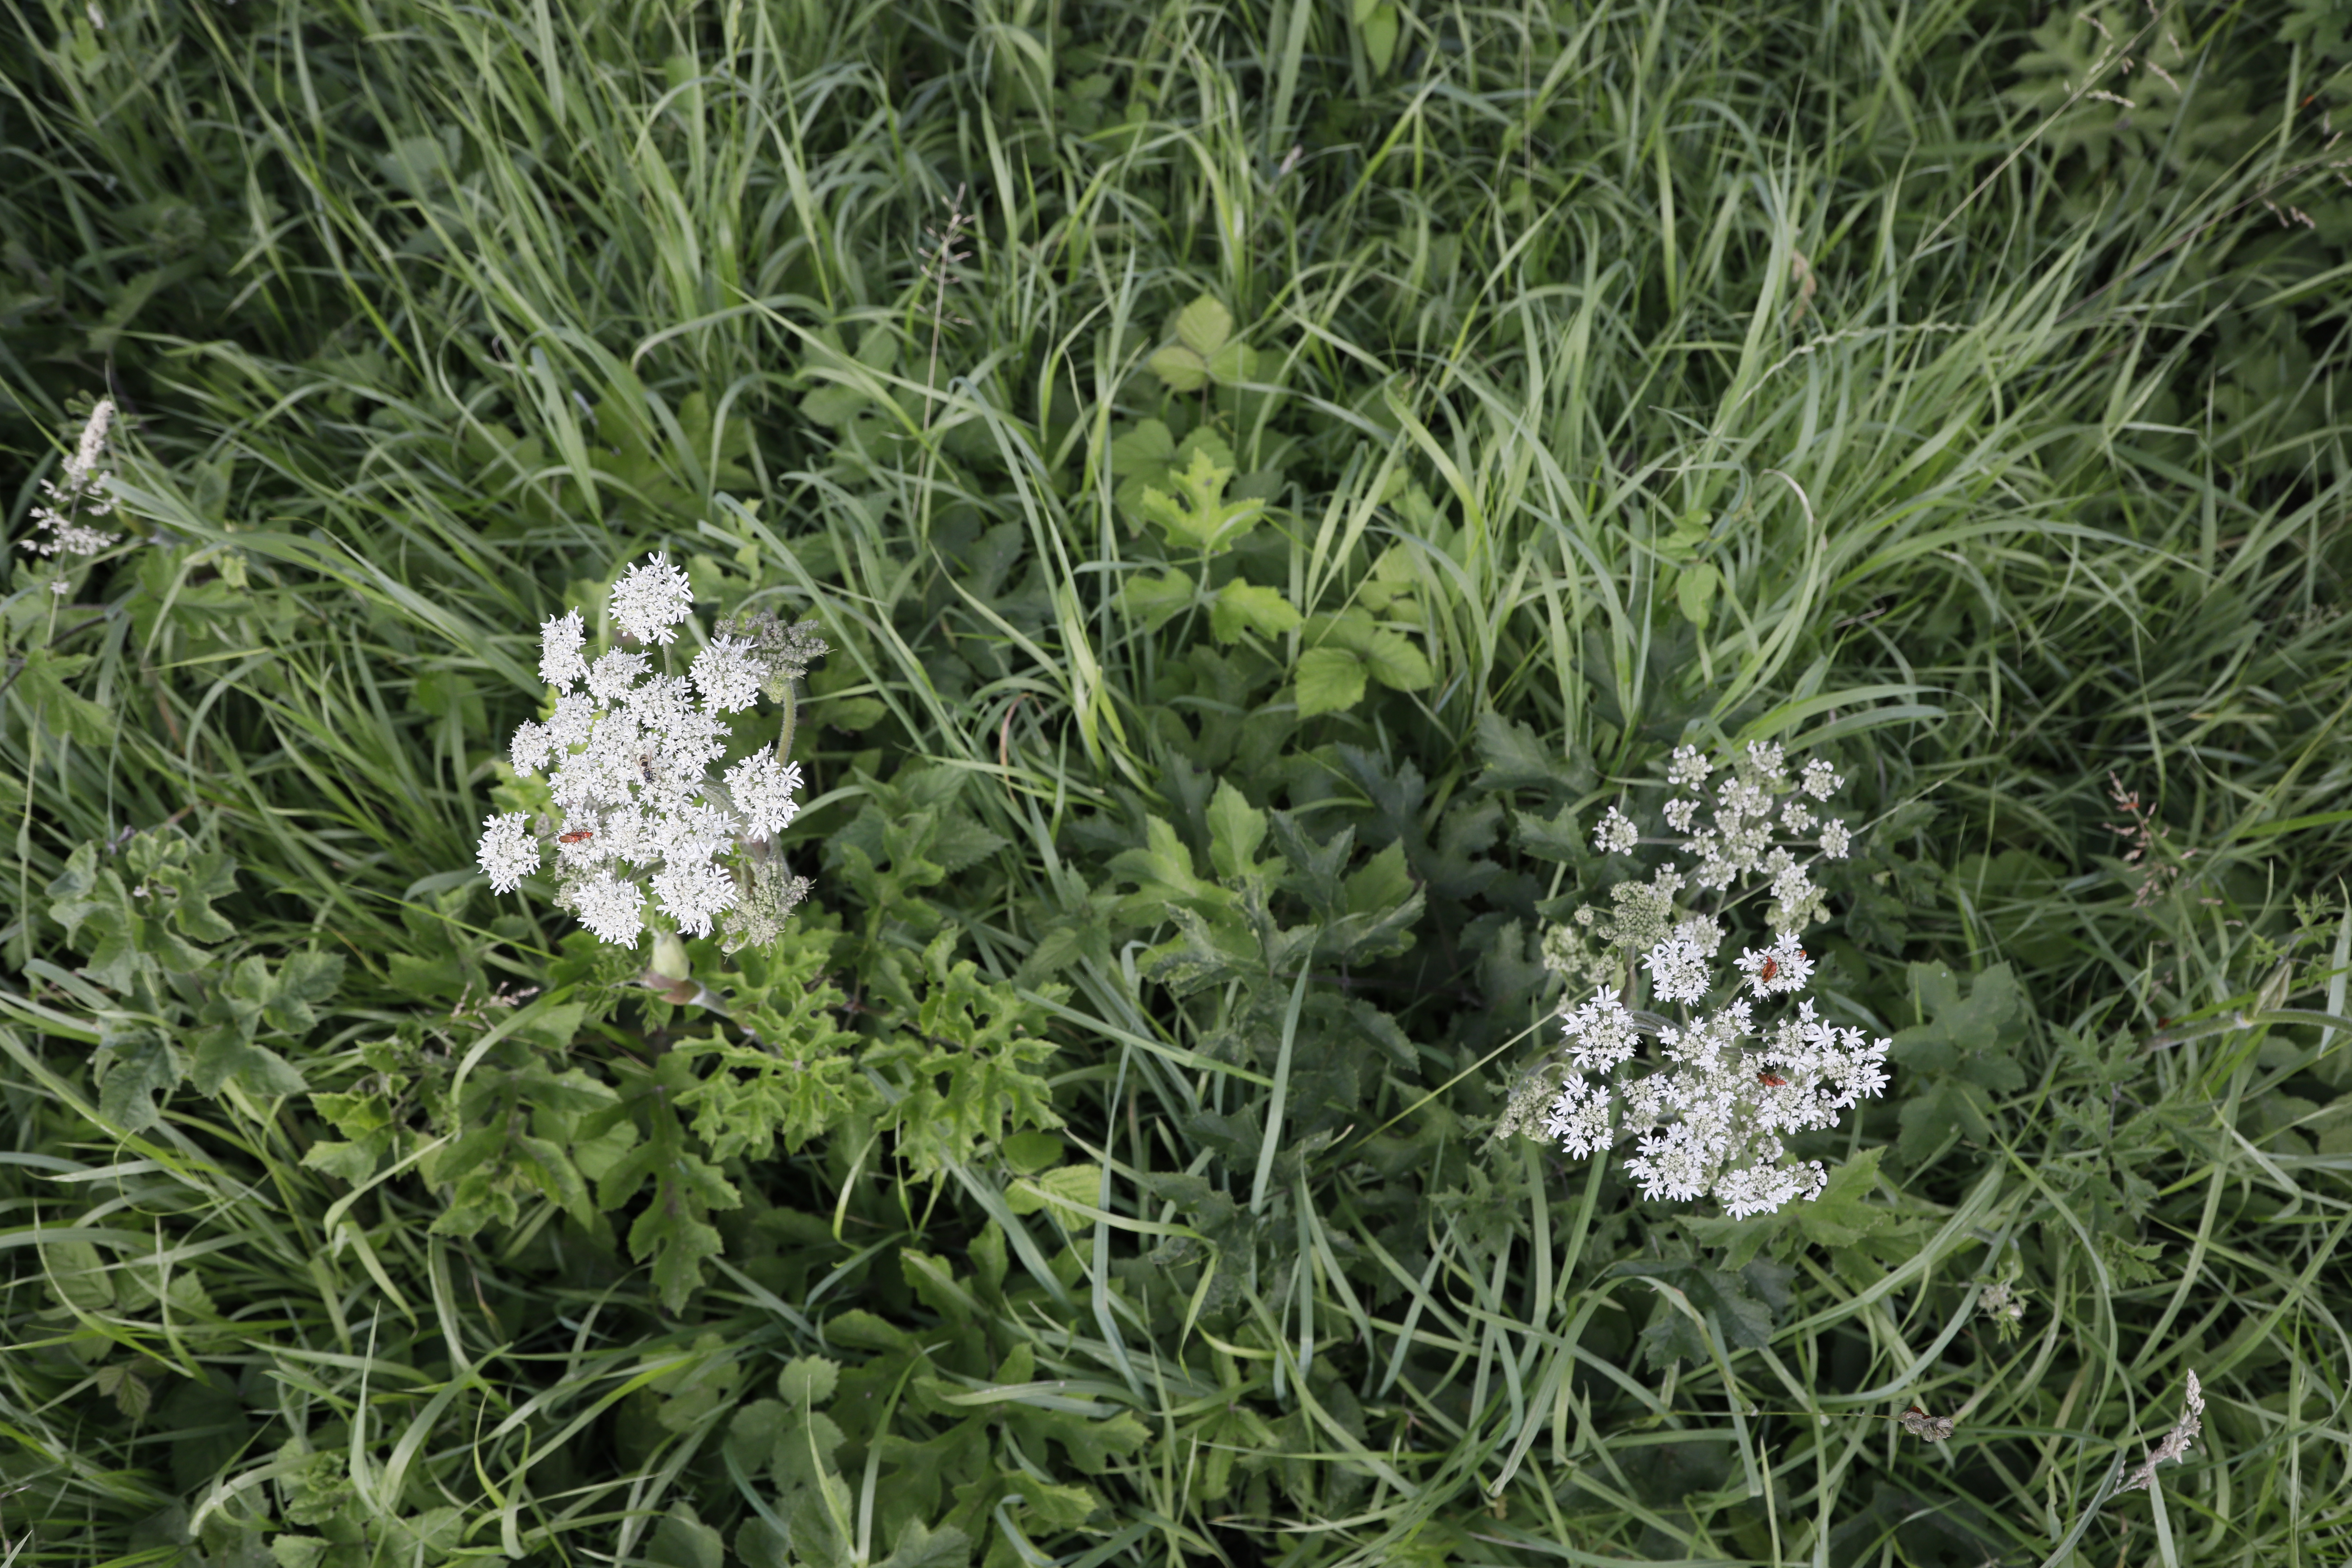
Plant species: Heracleum sphondylium